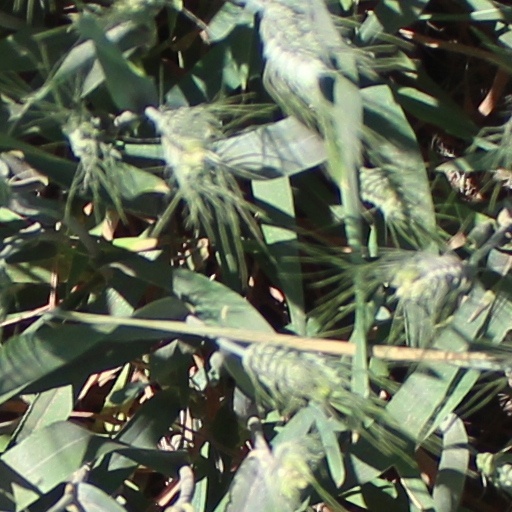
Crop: wheat